List of Paralympic medalists in badminton

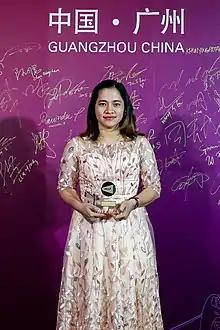
Leani Ratri Oktila played three finals in the 2020 Paralympics, and is currently the most decorated Paralympian in badminton, with 3 golds and 2 silvers.

Para-Badminton debuted at the 2020 Summer Paralympics held in Tokyo, Japan.